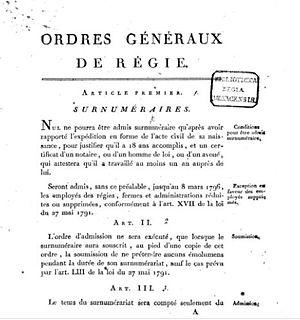
Première page des ordres Généraux de la Régie de l'enregistreent
La régie nationale de l’Enregistrement des Domaines et Droits réunis est la première administration financière d'État créée par la Révolution française.